Spearfishing

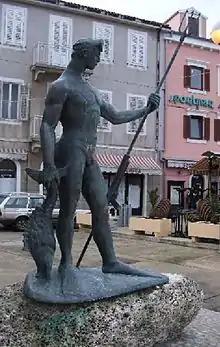
Spearfisher Monument in Croatia

Spearfishing is fishing using handheld elongated, sharp-pointed tools such as a spear, gig, or harpoon, to impale the fish in the body. It was one of the earliest fishing techniques used by mankind, and has been deployed in artisanal fishing throughout the world for millennia. Early civilizations were familiar with the custom of spearing fish from rivers and streams using sharpened sticks.